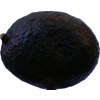
Label: black_avocado